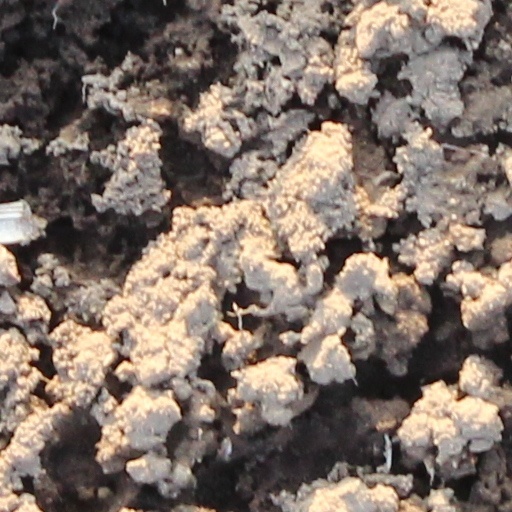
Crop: wheat